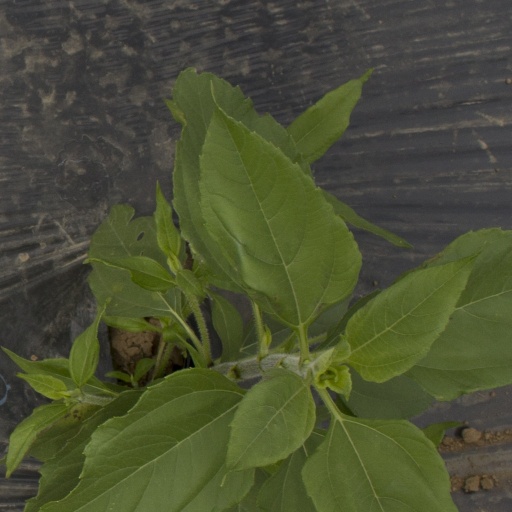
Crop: Jerusalem artichoke